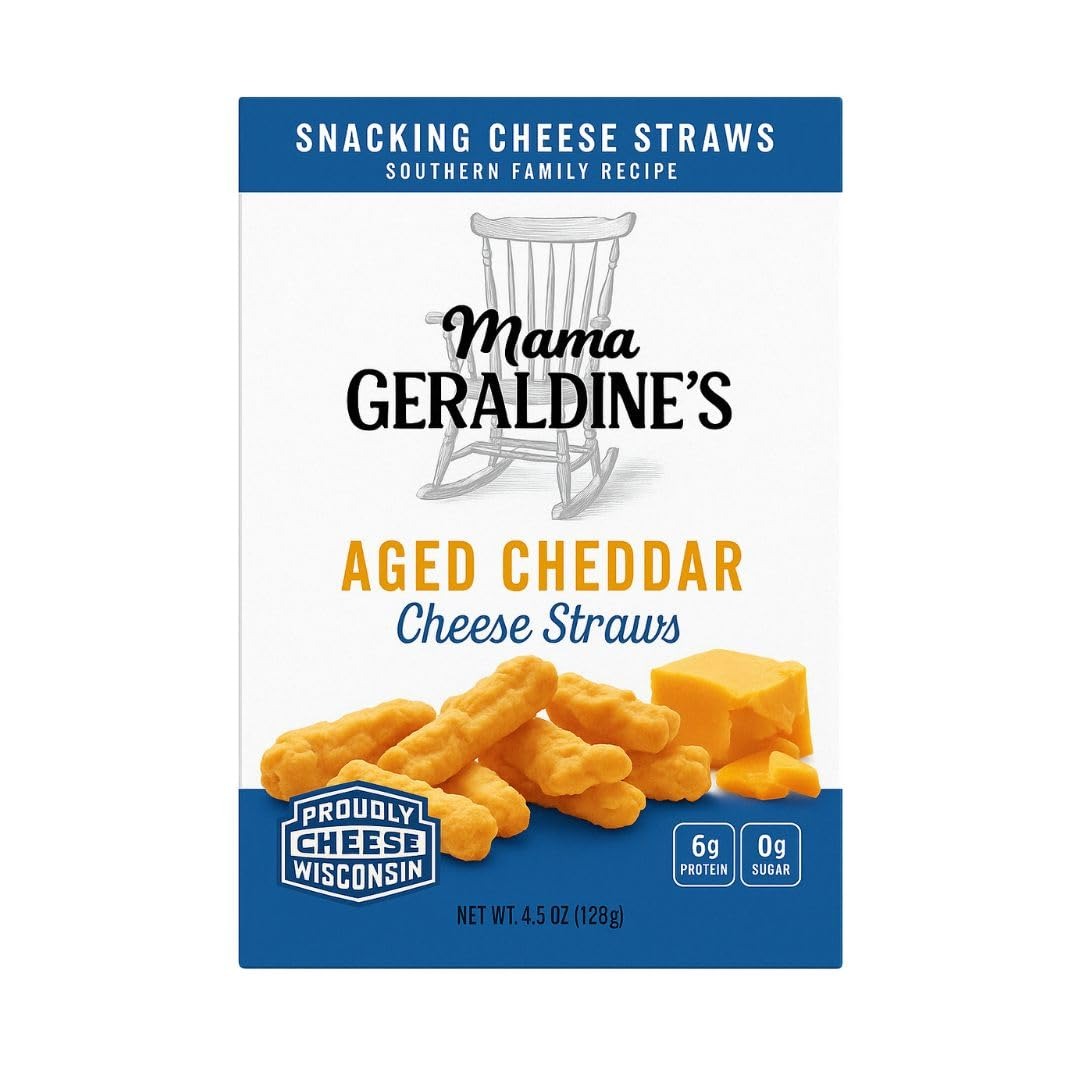
Item Name: Mama Geraldine's - Aged Cheddar Cheese Straws - 4.5 Ounce, 6 Pack - Crisps, Chips, Gourmet Baked Snacks, Bite Sized Cheese Straw Snacks for Appetizer
Bullet Point 1: 12-Month Aged Wisconsin Cheddar: Made with premium Wisconsin cheddar, aged for 12 months for a deep, rich flavor.
Bullet Point 2: Crunchy Cheese Straws: Delightfully crispy and light, perfect for snacking or pairing with dips.
Bullet Point 3: Multiple Pack Sizes: Available in 1, 4, 6, 12, or 24 packs of 4.5-ounce bags, great for personal use or sharing.
Bullet Point 4: Gourmet Baked Snacks: Expertly baked for a crispy texture and rich cheddar taste.
Bullet Point 5: Versatile Snack Option: Ideal for parties, lunch boxes, or anytime you crave a savory snack.
Bullet Point 6: Bold Cheddar Flavor: Packed with the robust taste of aged cheddar, making these cheese straws a snack to savor.
Value: 27.0
Unit: Ounce

Price: 26.33